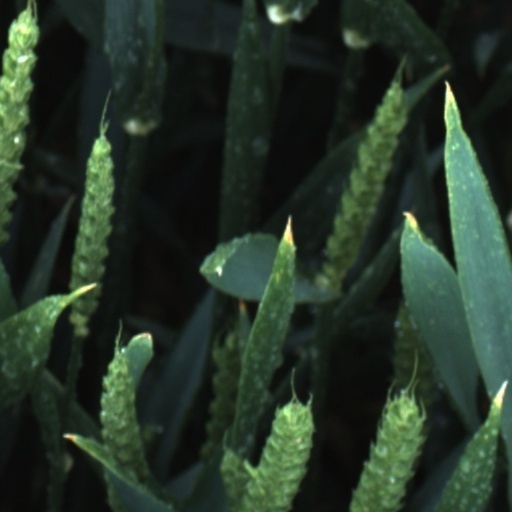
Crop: wheat